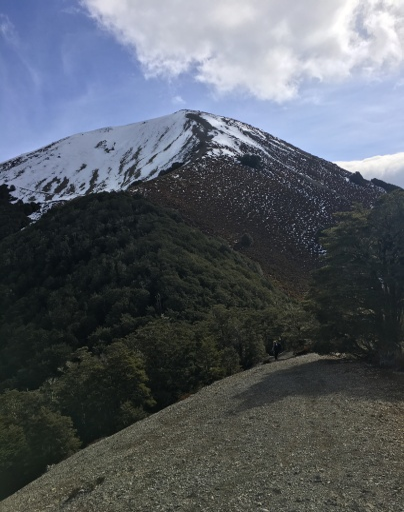
looking west from the track up